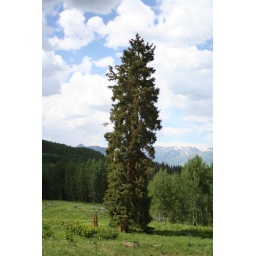
A massive pine tree in the middle of a skunk cabbage field.